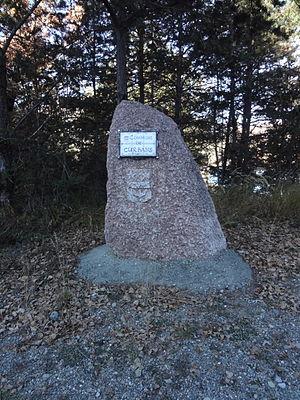
Curbans est une commune française, située dans le département des Alpes-de-Haute-Provence en région Provence-Alpes-Côte d'Azur.